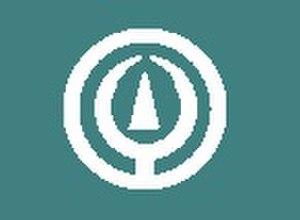
Yusuhara est un bourg du district de Takaoka, dans la préfecture de Kōchi au Japon.